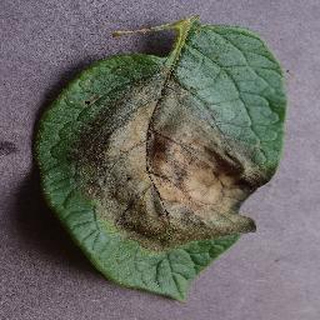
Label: potato_late_blight